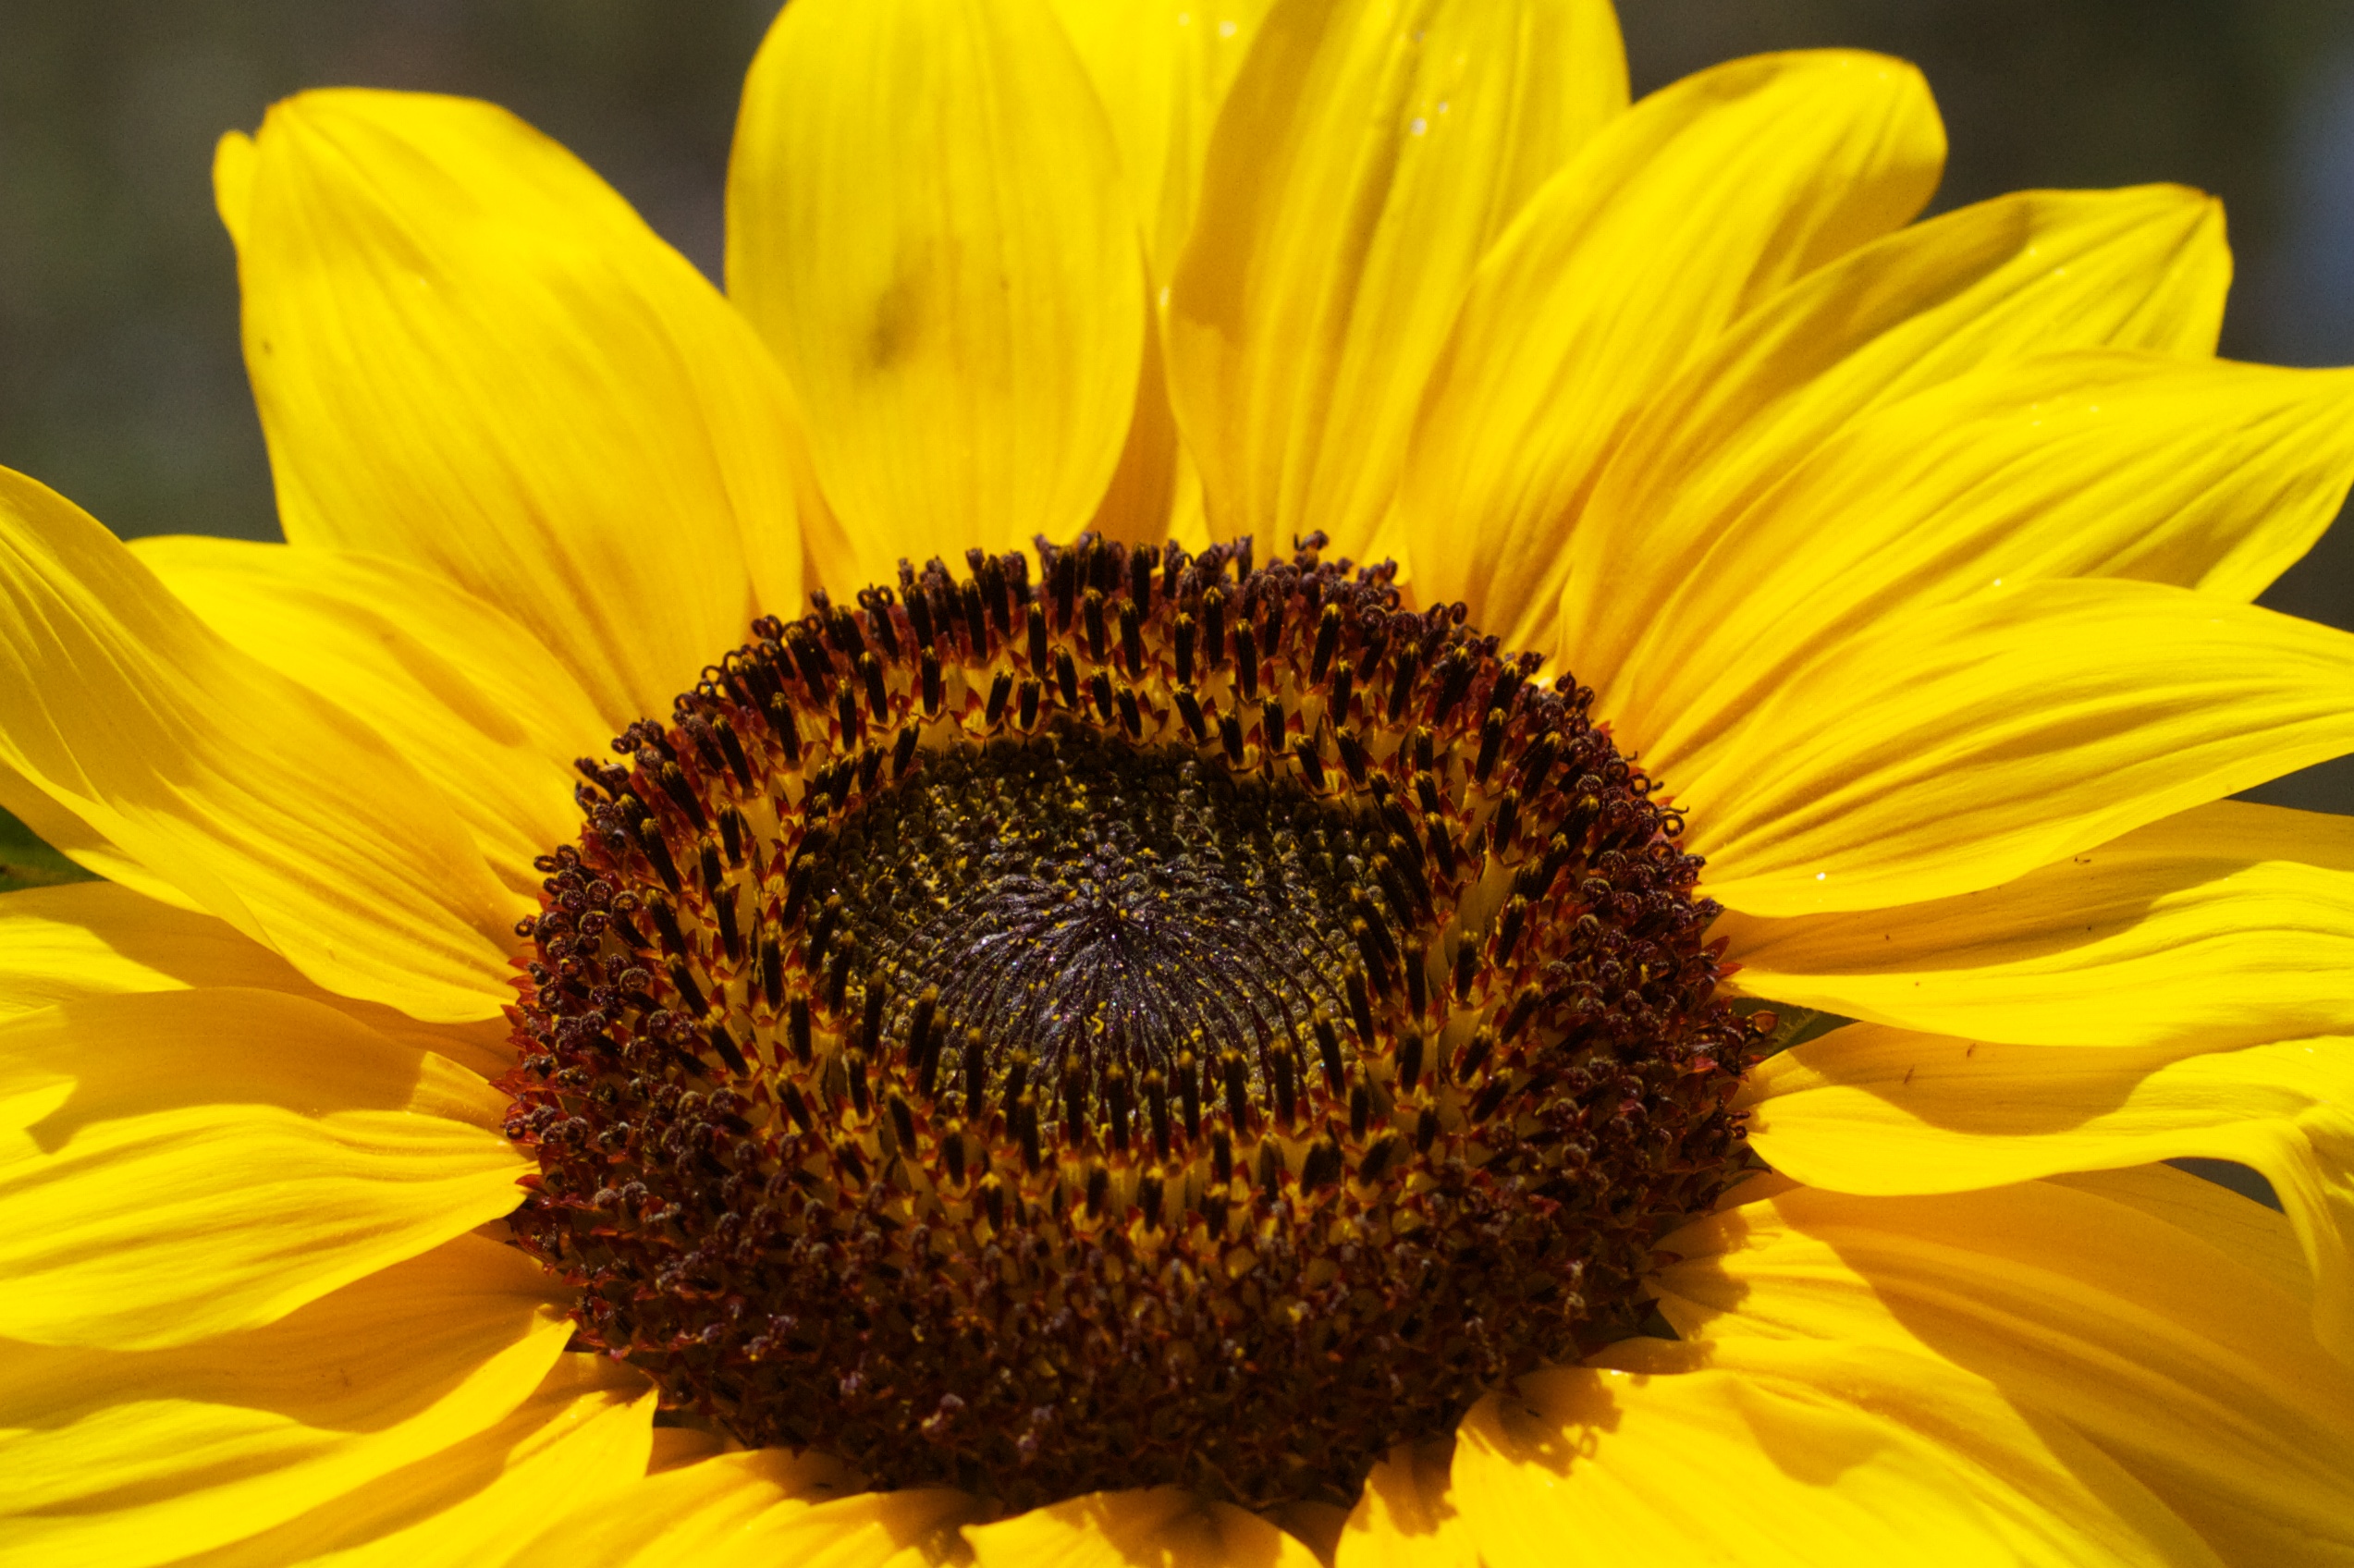
plant, flower, petal, yellow, sunflower, close up, vegetarian food, seedforward, macro photography, flowering plant, daisy family, sunflower seed, plant stem, land plant